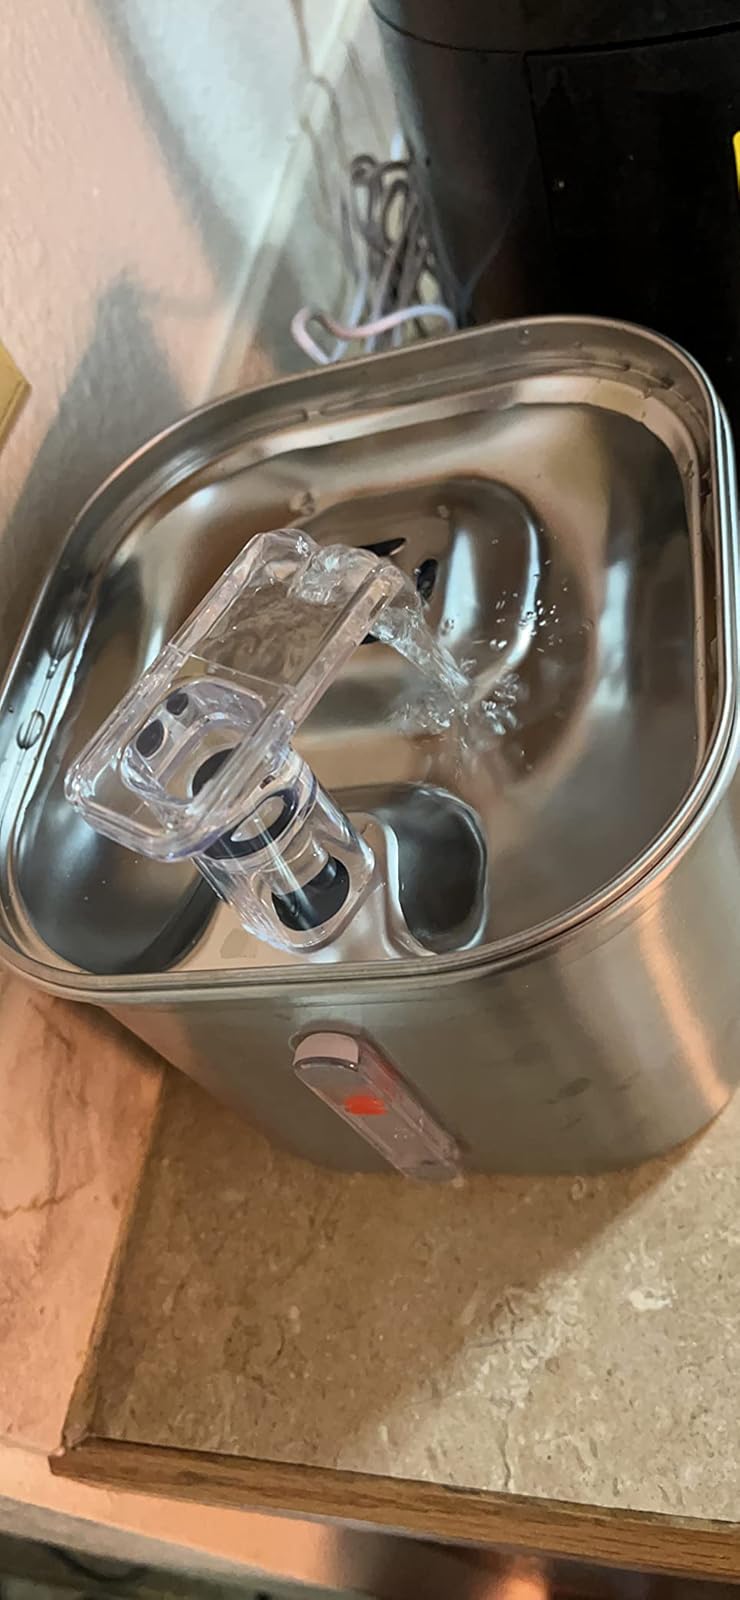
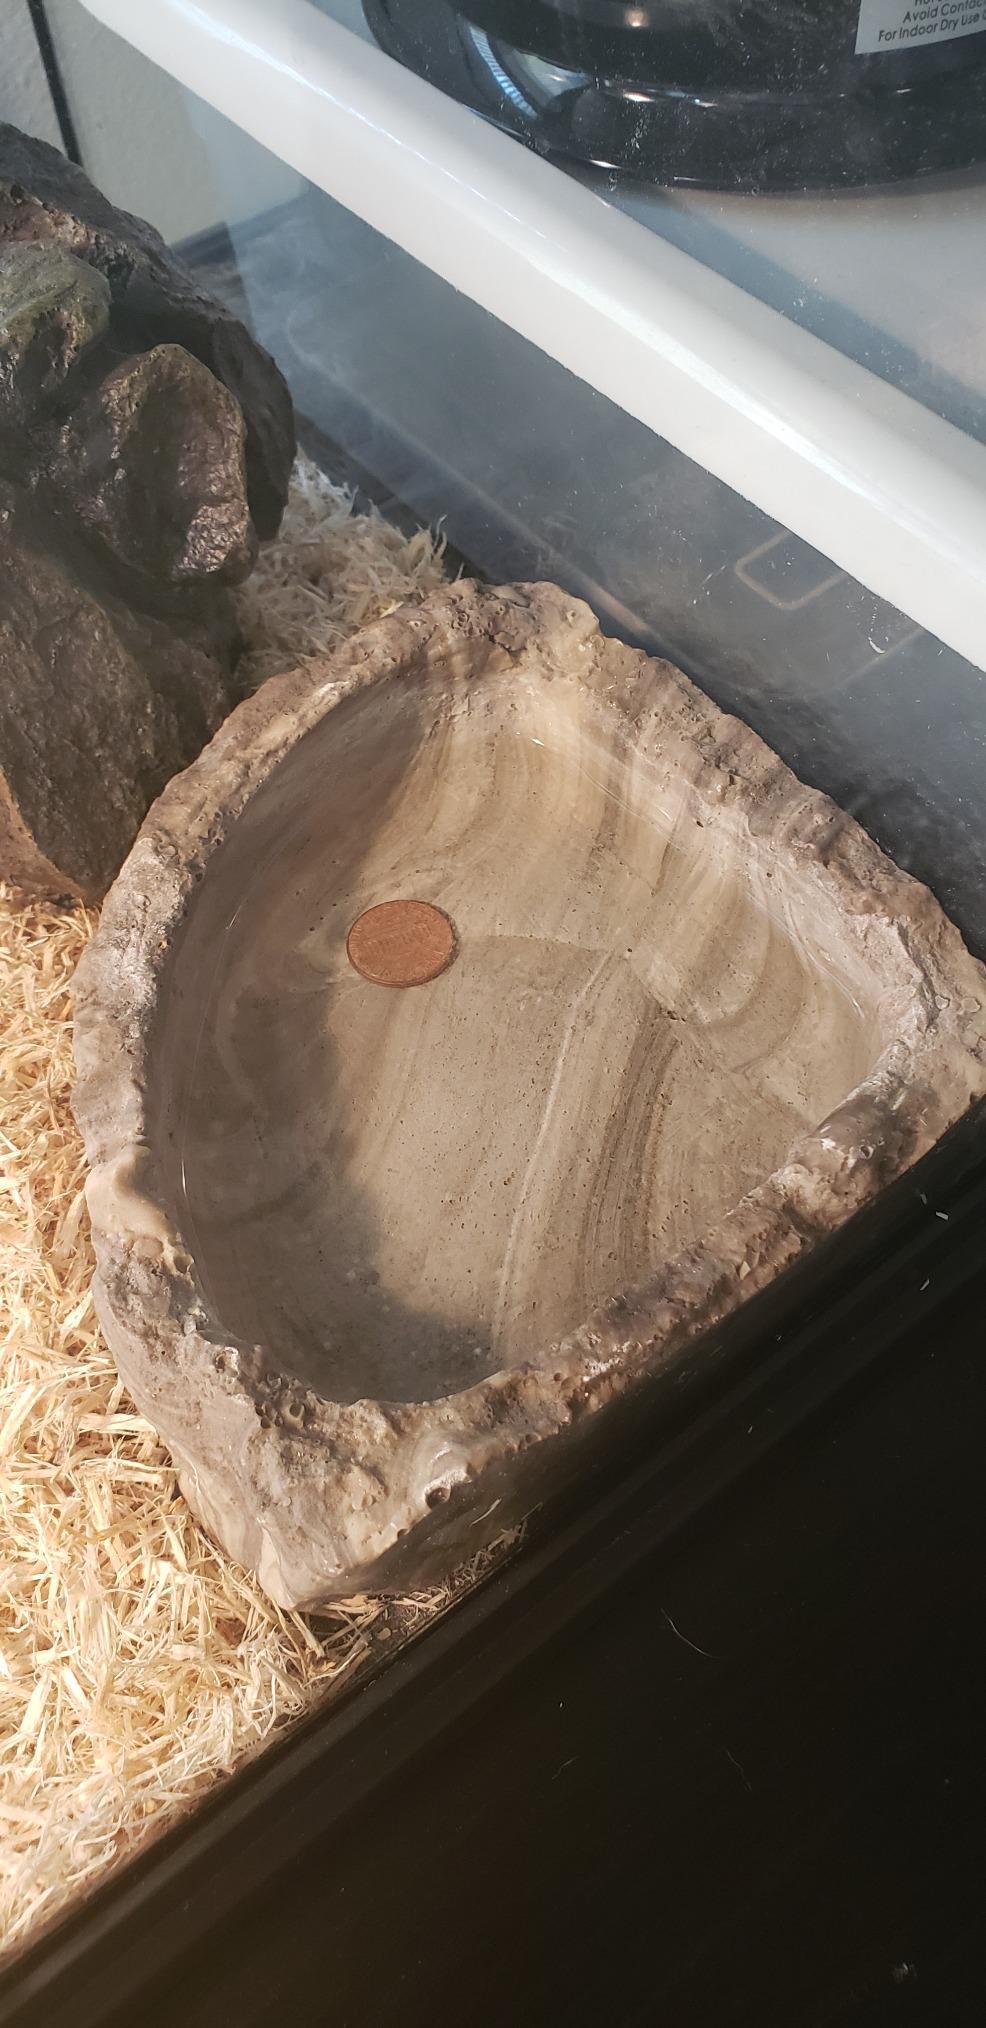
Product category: items_bowl
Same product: no